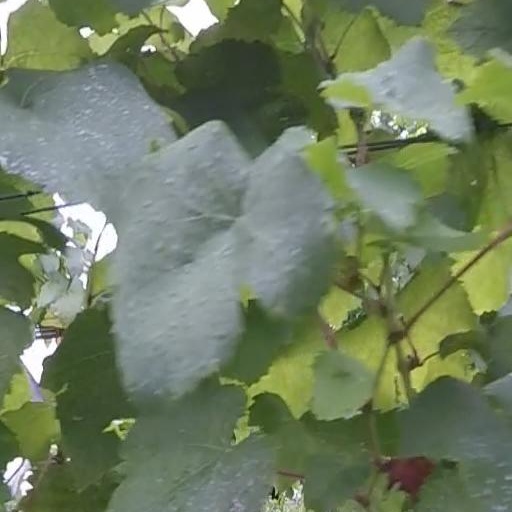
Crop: grape